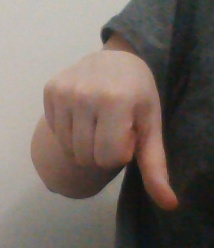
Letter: waw